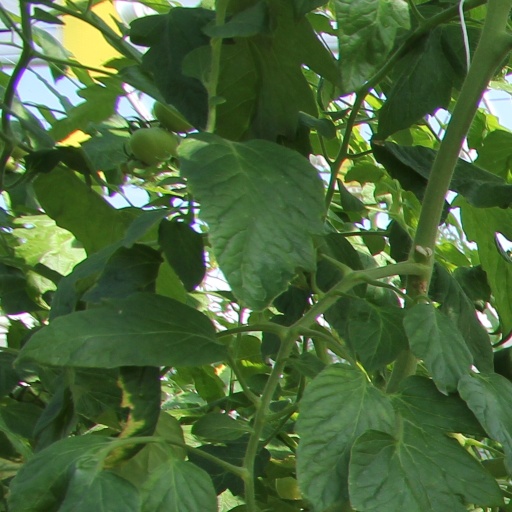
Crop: tomato